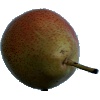
Label: pear_forelle